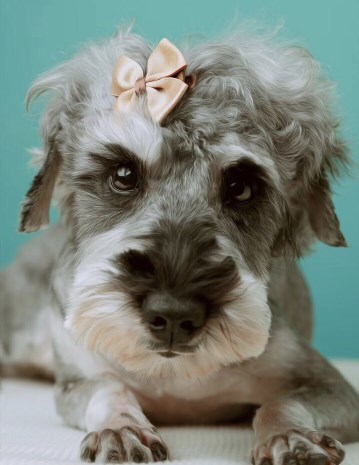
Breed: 2342-n000102-miniature_schnauzer